Stagecoach West (TV series)

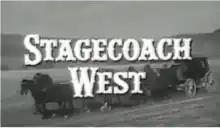

Stagecoach West is an American Western television series about stagecoach drivers on the American frontier. It stars Wayne Rogers, Richard Eyer, and Robert Bray, and originally aired on ABC. It premiered on October 4, 1960 and ended on June 27, 1961, with a total of 38 episodes over the course of one season.